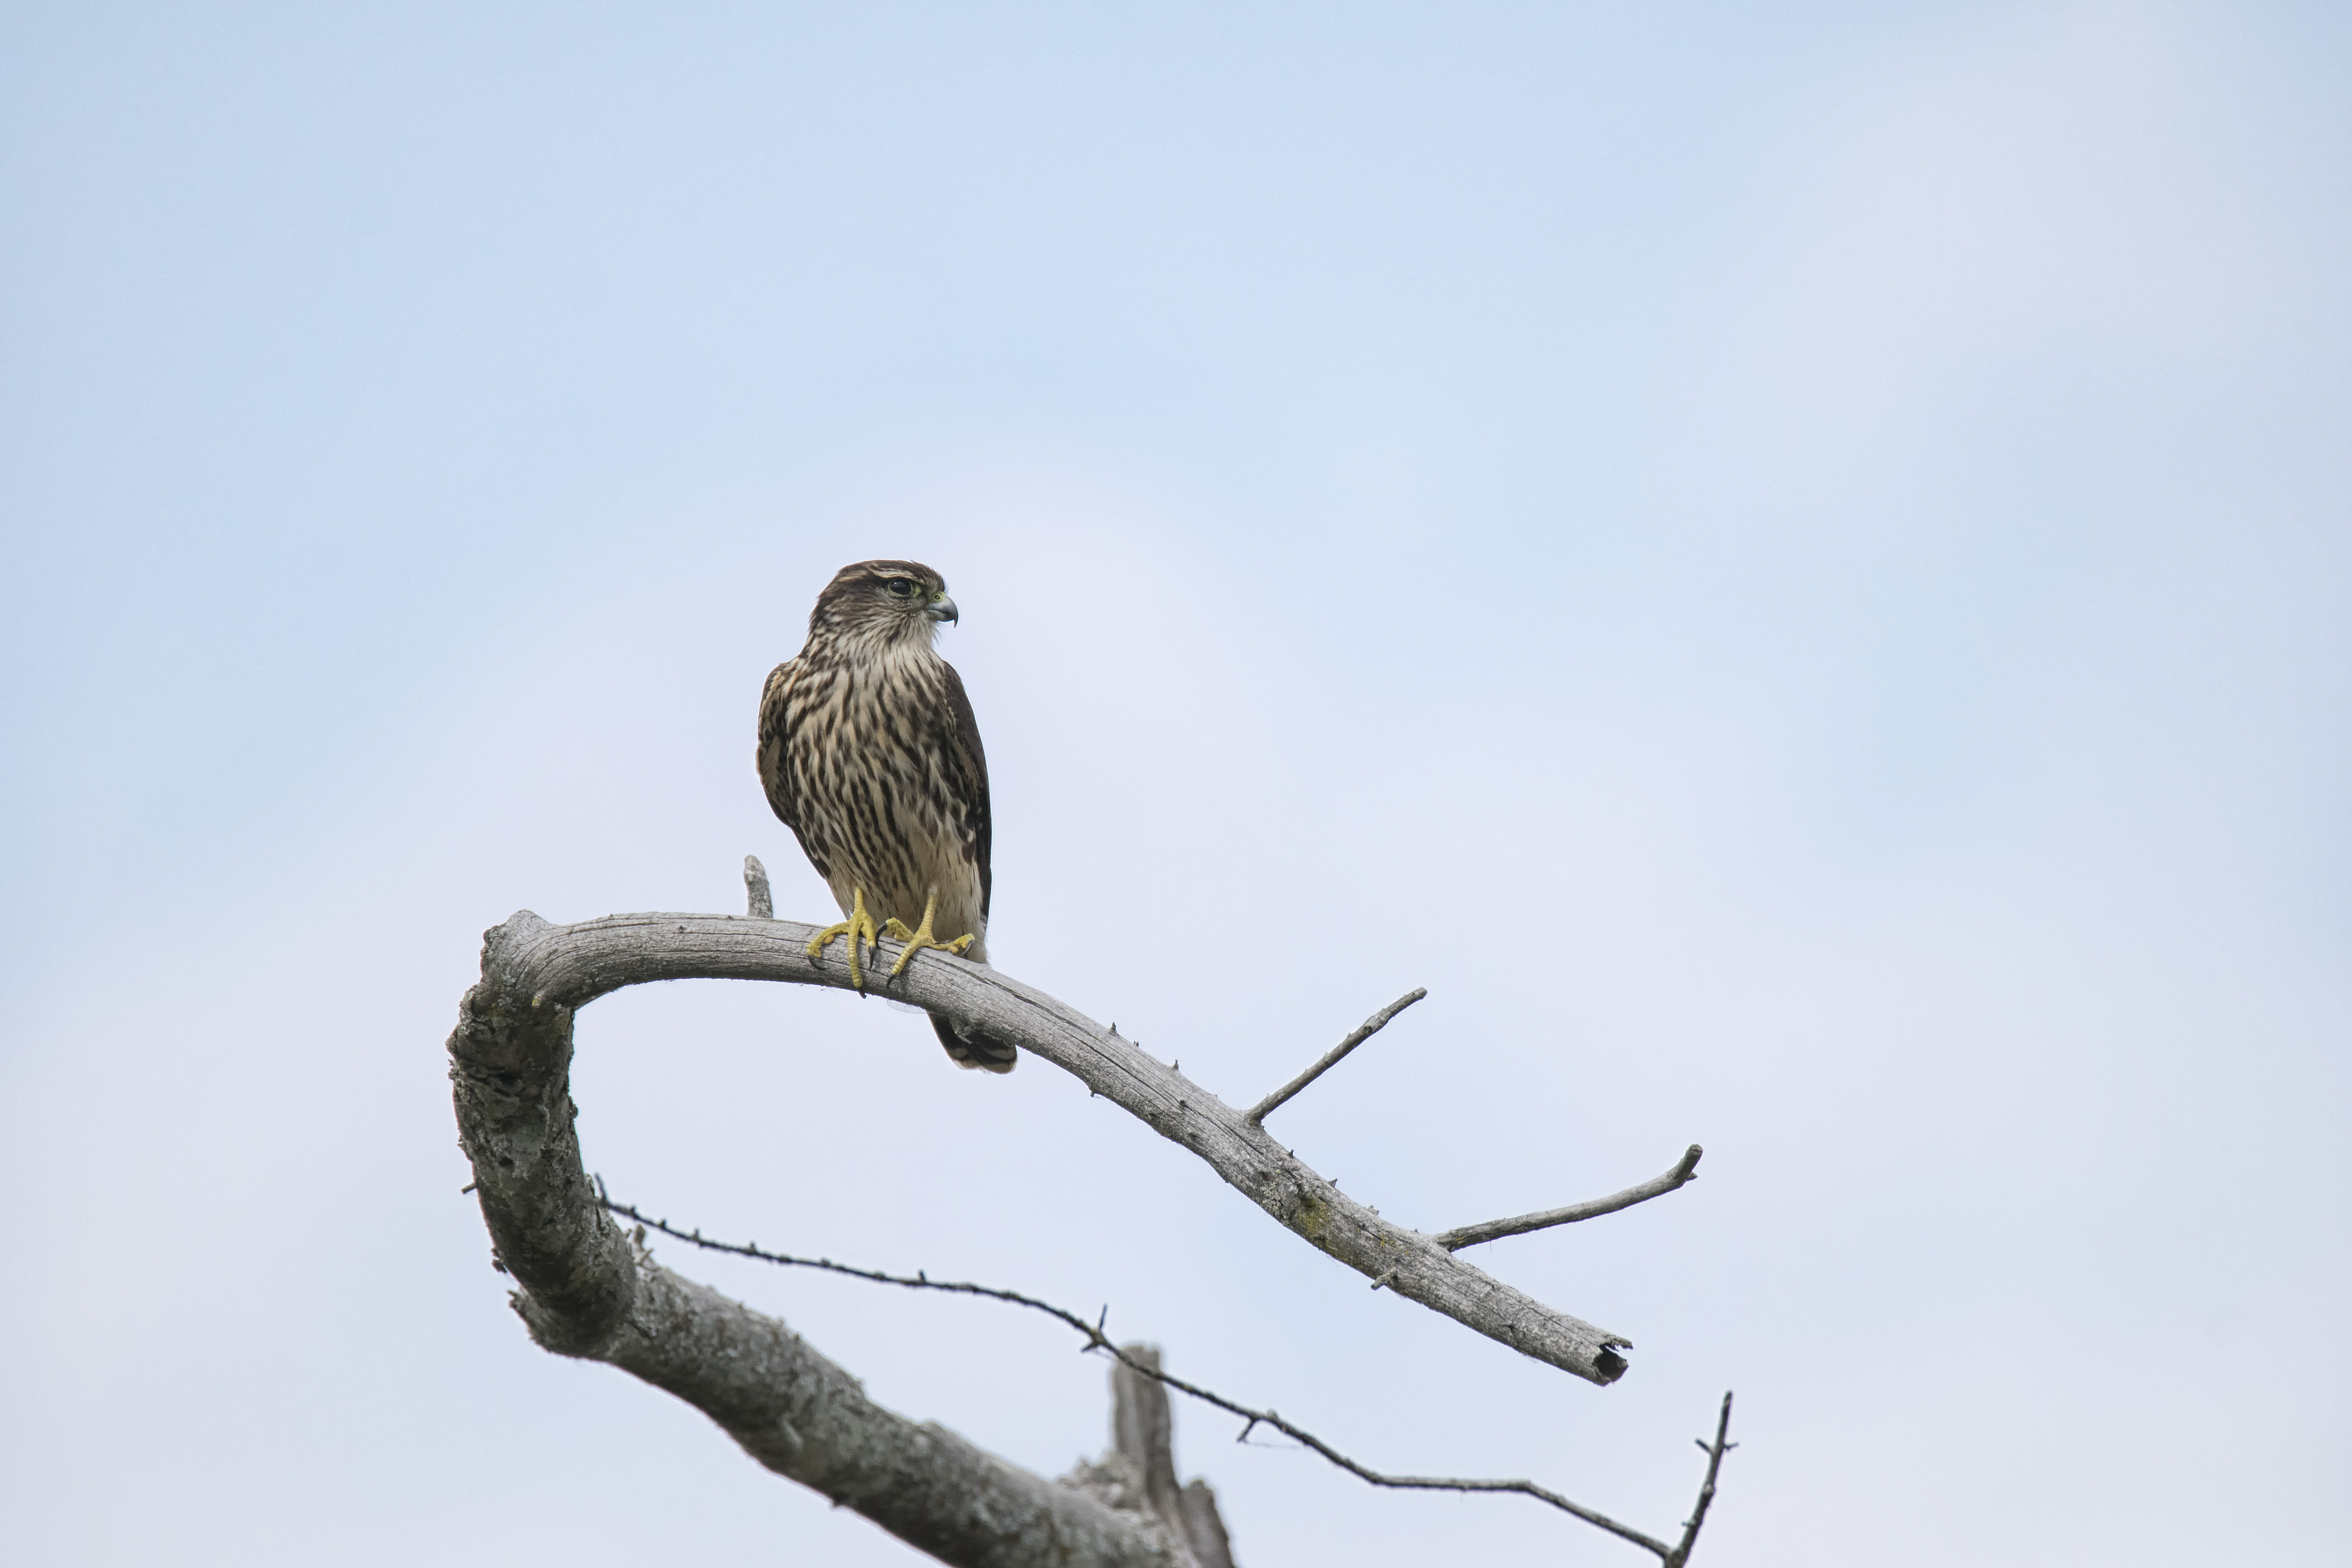
branch, bird, wing, wildlife, beak, hawk, fauna, bird of prey, canada, vertebrate, quebec, falcon, buzzard, sherbrooke, oiseau, faucon, merillon, merlin, perching bird, accipitriformes